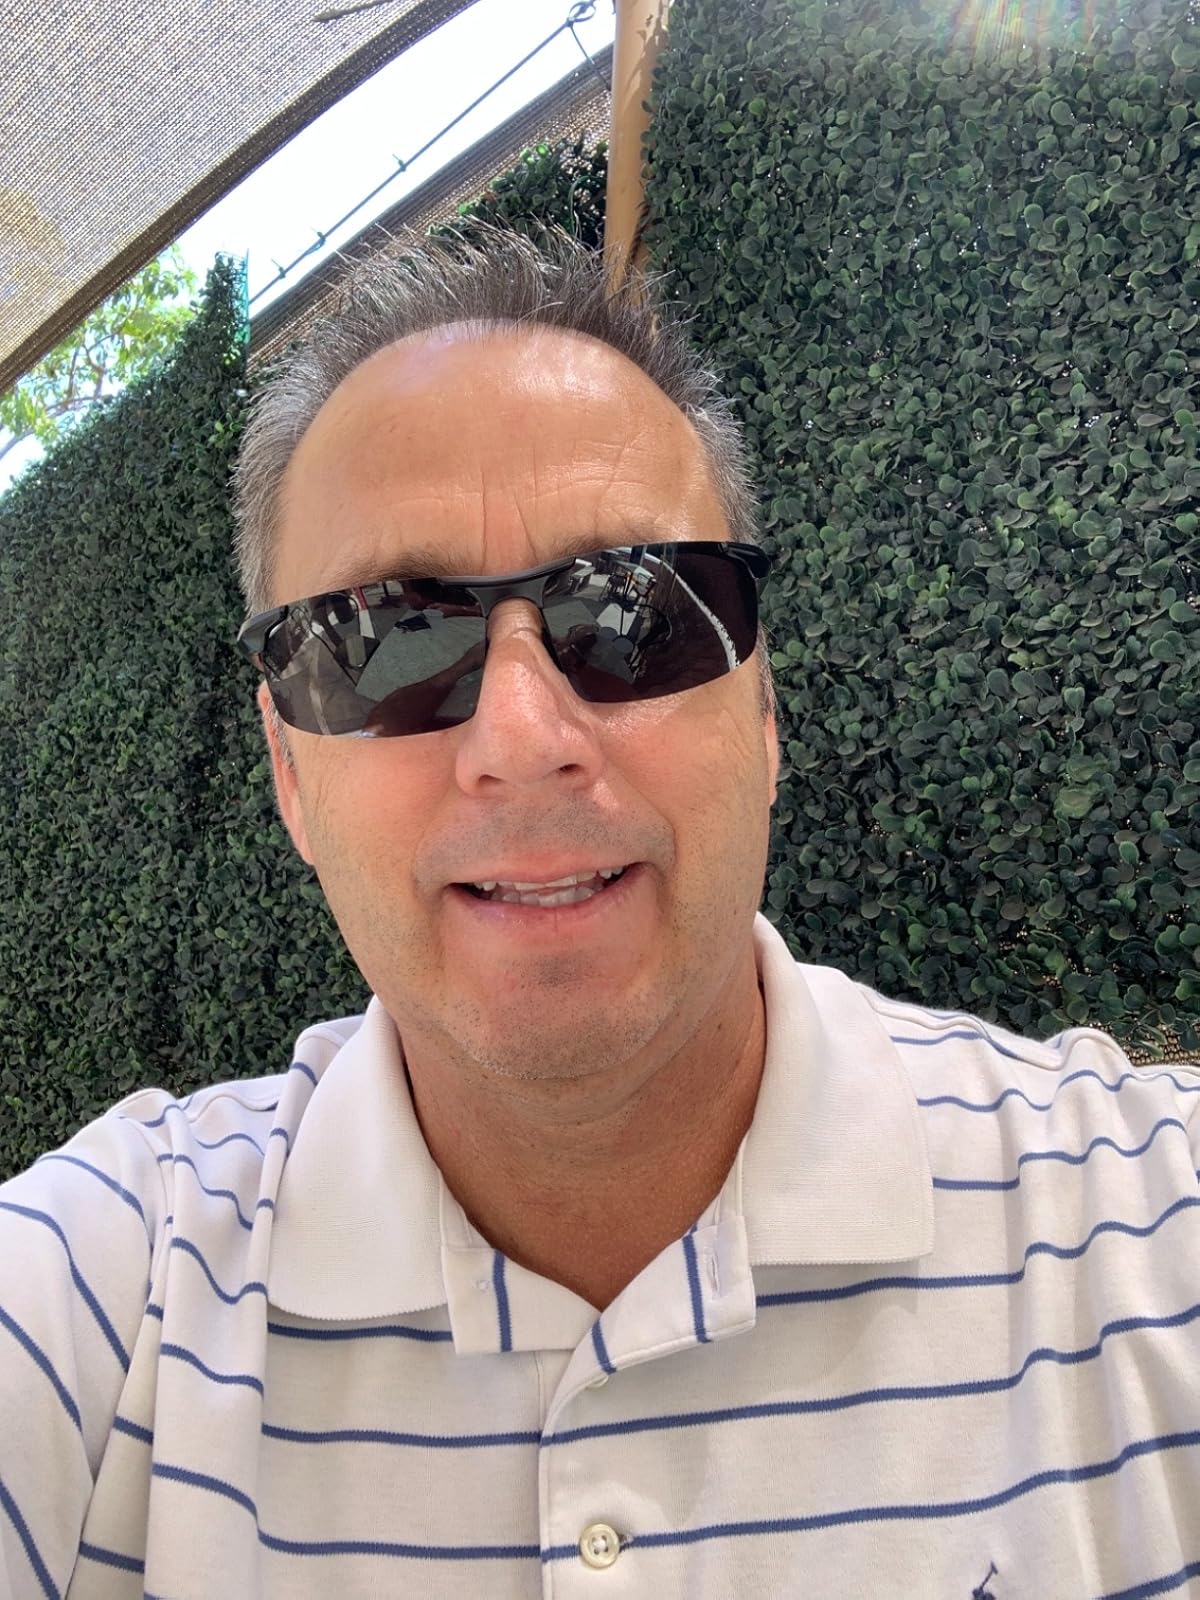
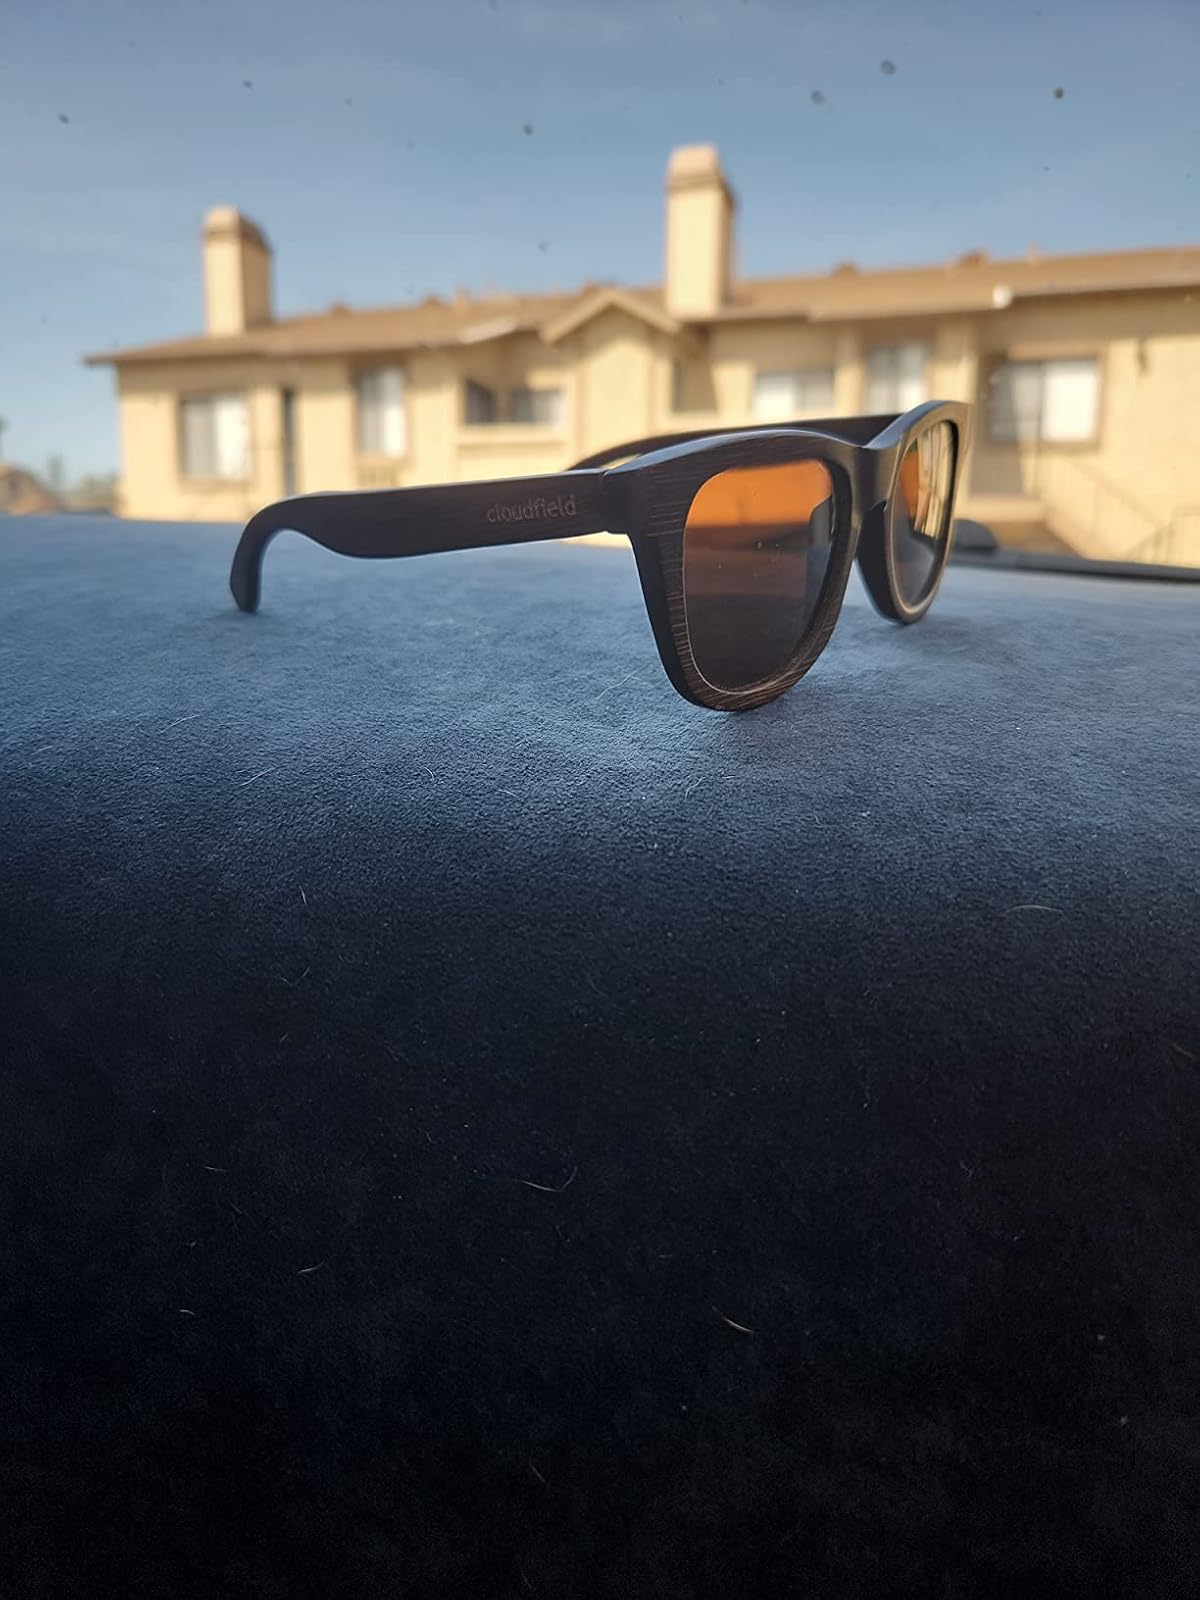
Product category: accessories_sunglasses
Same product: no